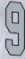
Number: 9